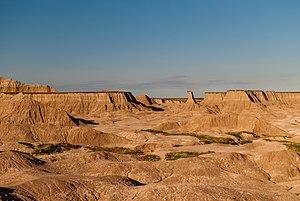
L'histoire de la Terre couvre approximativement 4,5 milliards d'années, depuis la formation de la Terre à partir de la nébuleuse solaire jusqu'à l'époque actuelle.